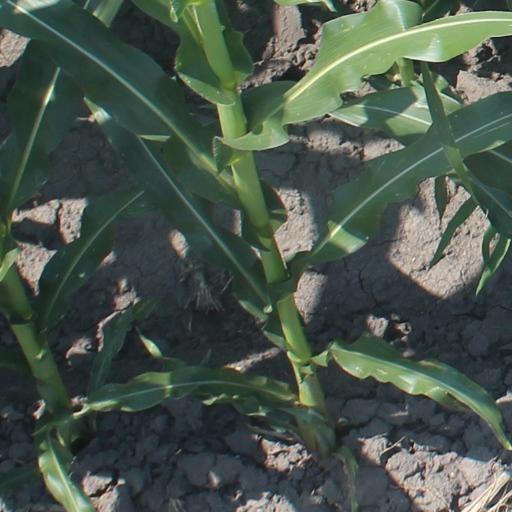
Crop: maize; corn